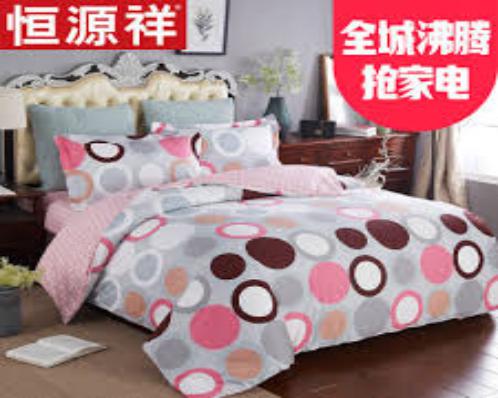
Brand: HengYuXiang
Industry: Necessities